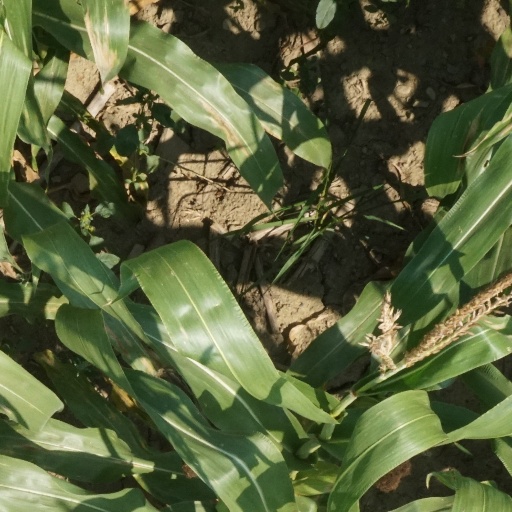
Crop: maize; corn